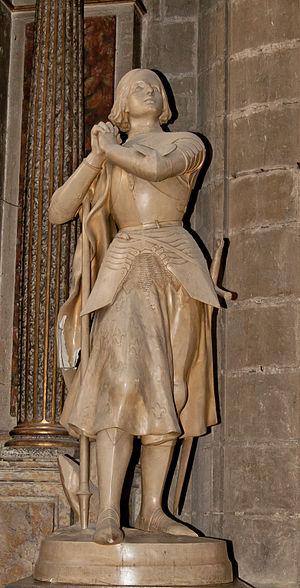
Statue de Jeanne d'Arc par Charles Desvergnes, en la Cathédrale d'Auch